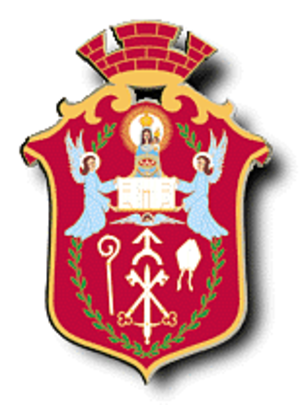
Praga est un arrondissement historique de Varsovie. Il est situé sur la rive orientale de la Vistule.